1461

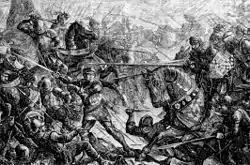
March 29: The Battle of Towton, the bloodiest to be fought on English soil, kills over 9,000 soldiers and completes Edward IV's triumph over Henry VI.(engraving by John Quartley, 1878)

Year 1461 (MCDLXI) was a common year starting on Thursday of the Julian calendar.